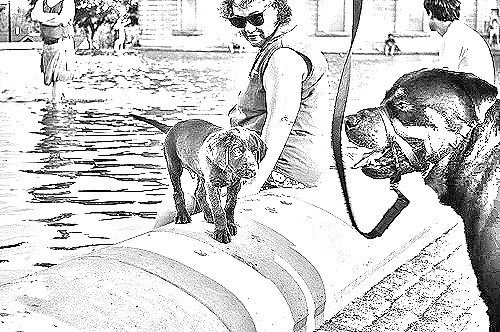
Portrait style: Sketch Portrait